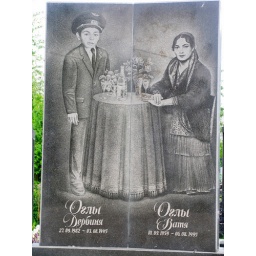
Russia 2006. Portrait of a young boy and his mother around a table with drinks on a tombstone